Mount Lokon

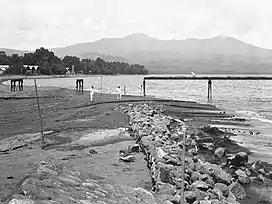
Mount Lokon view from the Pier of Manado bay, captured in 1920

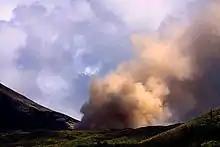
Mount Lokon erupting in 2011

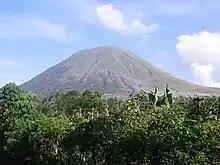
Mount Lokon view from Tomohon

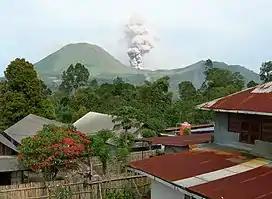
Mount Lokon unleashes an ash plume, seen from the foothills village near Tompaluan

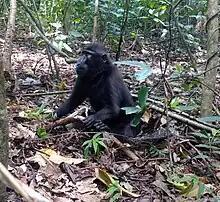
Black crested macaques living in the Lokon nature reserve

Lokon formed during a period of andesitic volcanism on ring fractures resulting from the Tondano caldera's early to mid-Pleistocene collapse. Recently erupted material remains andesitic in composition and consists of ash plumes and, less commonly, pyroclastic flows and lava domes.